Berrilea

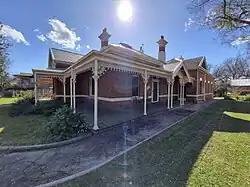

Berrilea is a heritage-listed residence at 29 Summer Street, Orange in the Central West region of New South Wales, Australia. It was designed by John Job (J. J.) Copeman and built by J. H. Gain. It is also known as Berrilee and Tabratong. The property is owned by the Uniting Church in Australia. It was added to the New South Wales State Heritage Register on 2 April 1999.